Selena Gomez

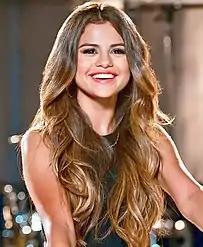
Gomez at a concert promoting "Stars Dance" in 2013

Despite earlier claims that she would be taking a break from music, Gomez released "Come & Get It" in April 2013; it served as the lead single of her solo debut album. It became Gomez's first top-ten entry on the U.S. "Billboard" Hot 100, reaching number six, and also reached the top-ten in Canada and the U.K. "Stars Dance" was released in July. The record is musically rooted in EDM and electropop. It became her first album to debut at number one in the U.S., selling 97,000 copies in its first week, and also reached number one in Canada. It received mixed reviews from music critics, with some noticing her inability to create her own musical identity and panning her vocal abilities. The album's second single, "Slow Down", achieved moderate success. Gomez incorporated choreographed dance routines into the album's music videos and her promotional live performances, having been inspired by artists such as Janet Jackson and Britney Spears. The video of "Come & Get It" won the Best Pop Video at the 2013 MTV Video Music Awards.